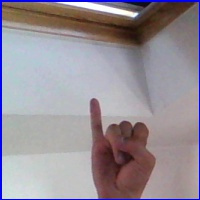
Letra: I